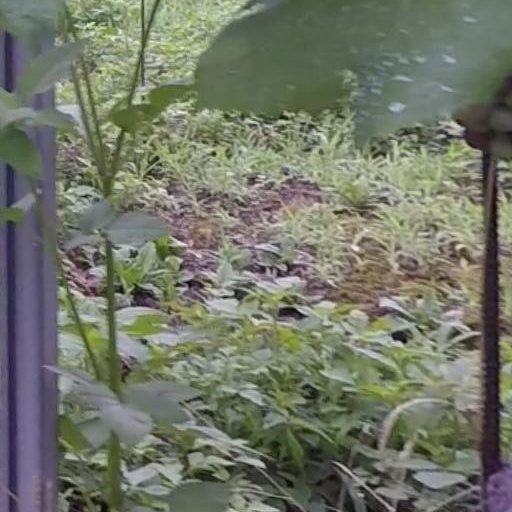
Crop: grape